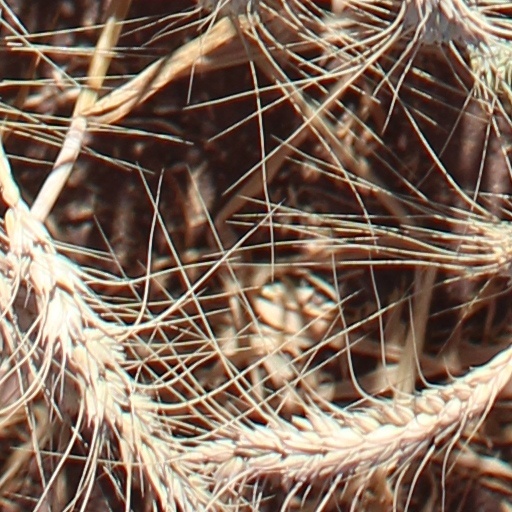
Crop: wheat